William Adams (samurai)

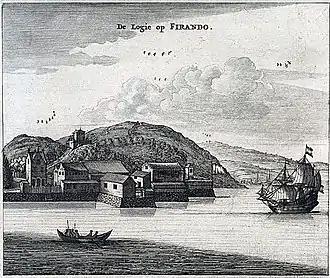
The Dutch VOC trading factory in Hirado (depicted here) was said to have been much larger than the English one. 17th-century engraving.

On 2 July 1609, a pair of Dutch ships led by Jacques Specx, "De Griffioen" ("the Griffin," armed with 19 cannons) and "Roode Leeuw met Pijlen" ("Red Lion with Arrows," weighing 400 tons and armed with 26 cannons), reached Japan. The men of this Dutch expeditionary fleet established a trading base on Hirado Island. Two Dutch envoys, Puyck and van den Broek, were the official bearers of a letter from Prince Maurice of Nassau to the court of Edo. Adams negotiated and helped these Dutch emissaries to obtain trading rights throughout Japan as well as the right to establish a trading factory: